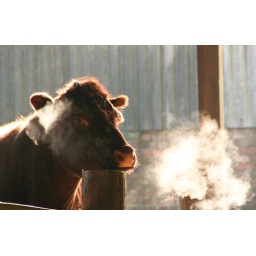
A Lincoln red cow with its breath condensing in the morning frost